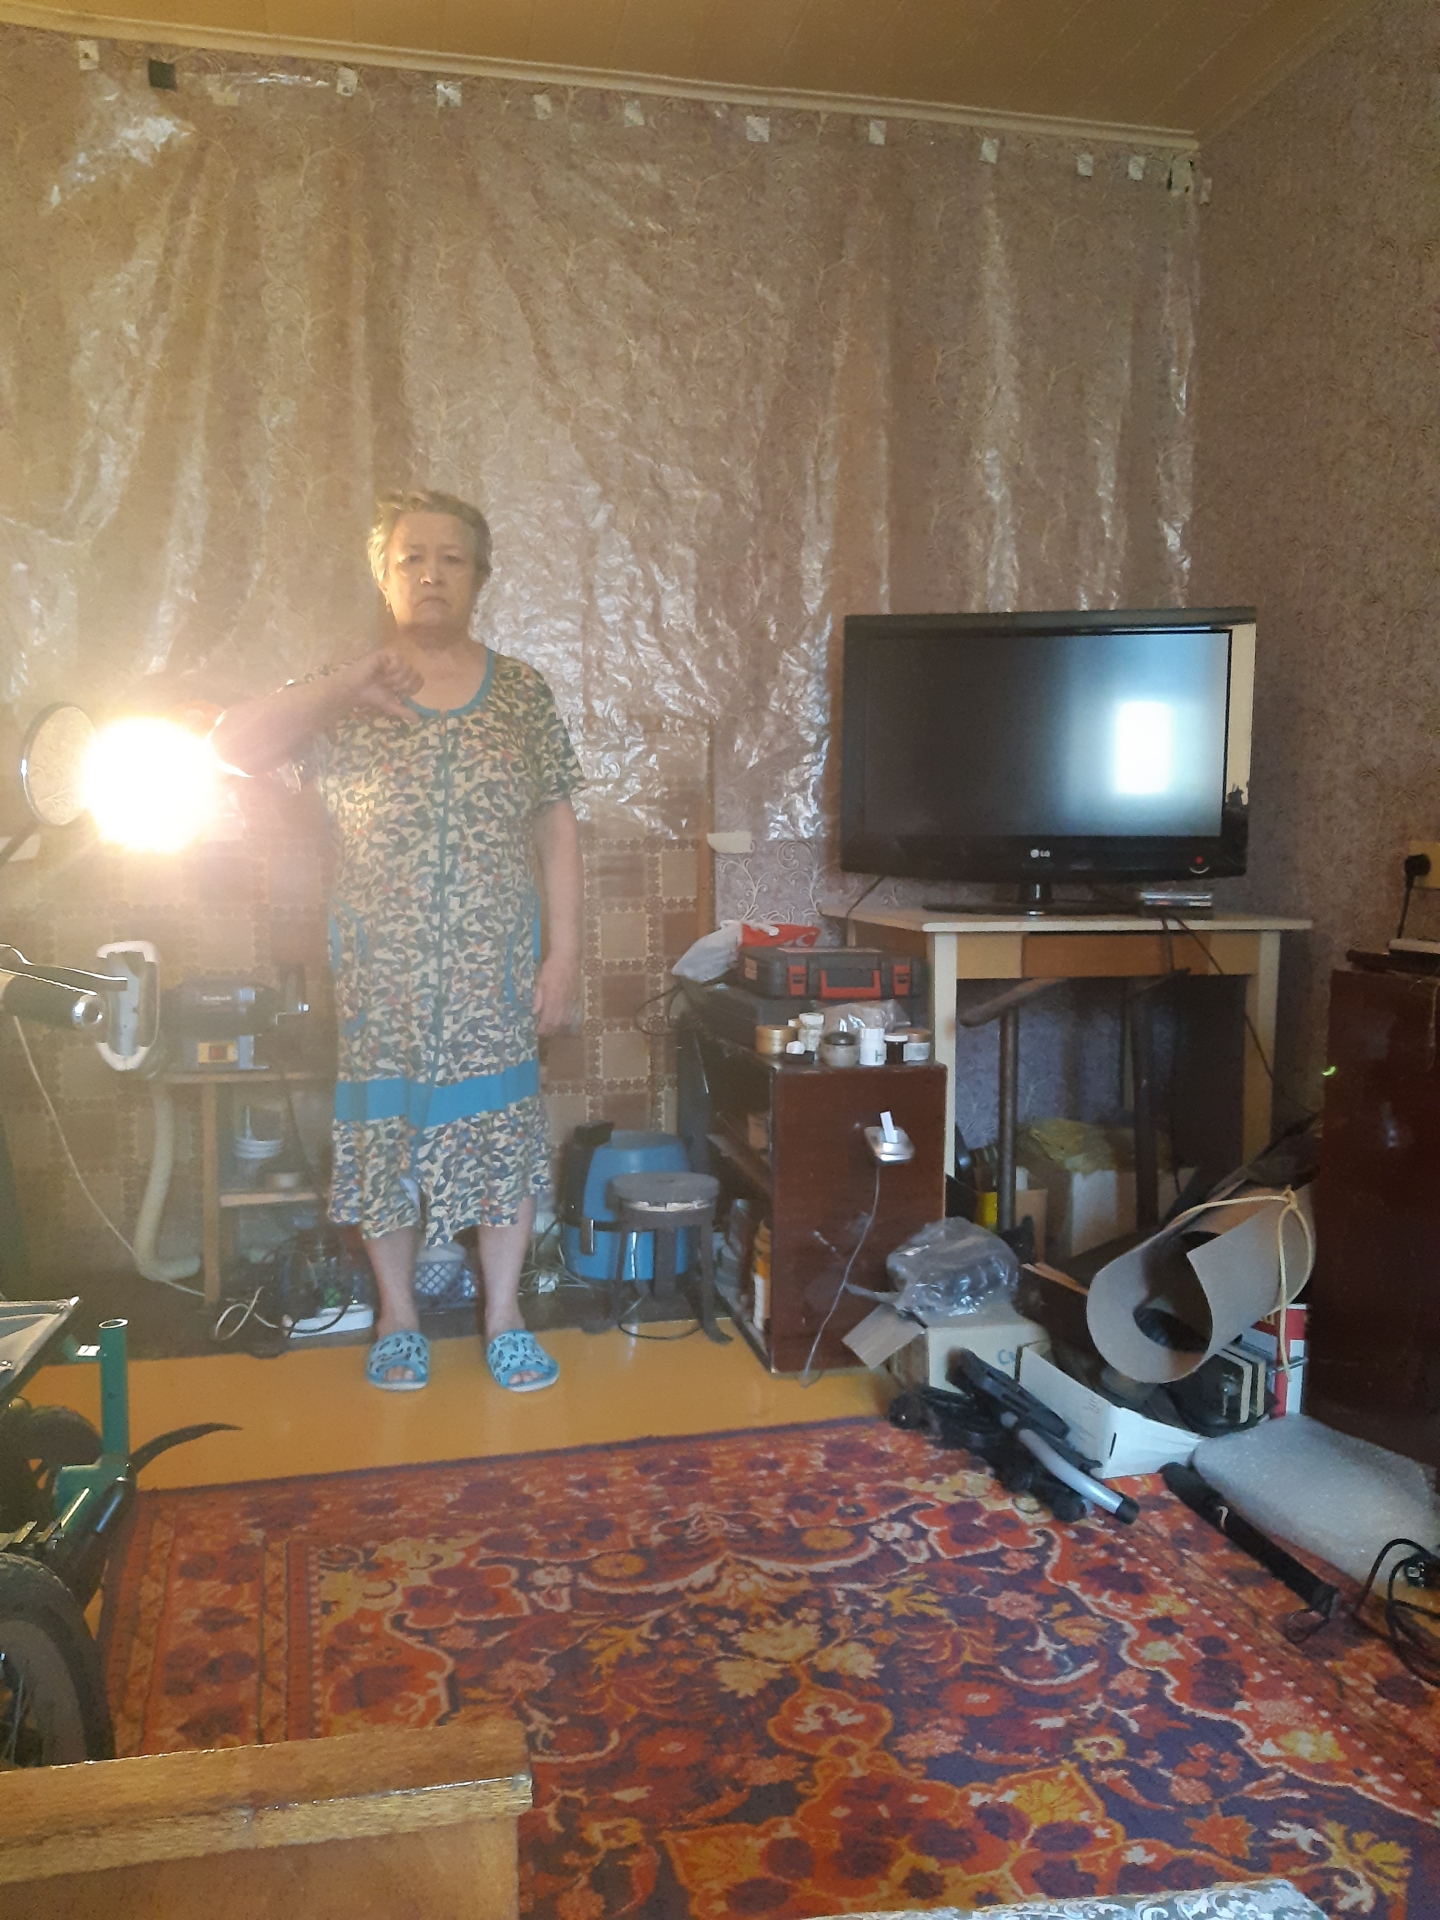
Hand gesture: dislike